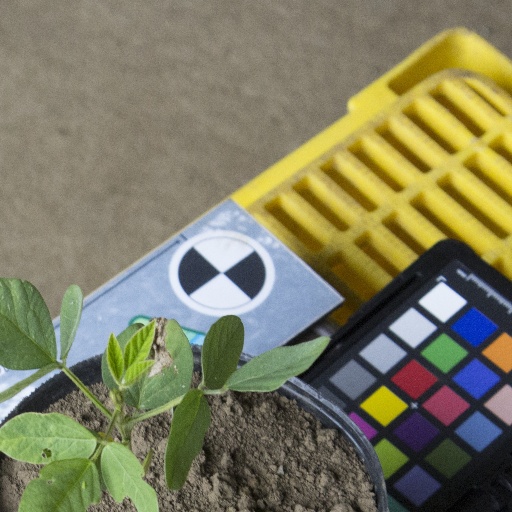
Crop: soybean